Francesco Rosi

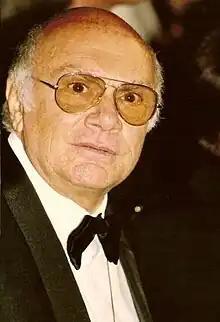
Rosi at the Cannes Film Festival, 1991

Francesco Rosi (15 November 1922 – 10 January 2015) was an Italian film director and screenwriter. His film "The Mattei Affair" won the Palme d'Or at the 1972 Cannes Film Festival. Rosi's films, especially those of the 1960s and 1970s, often appeared to have political messages, while the topics of his later films became less politically oriented and more angled toward literature. He made his debut with his first self-directed film in 1958 and continued to direct until 1997, his last film being the adaptation of Primo Levi's book, "The Truce".